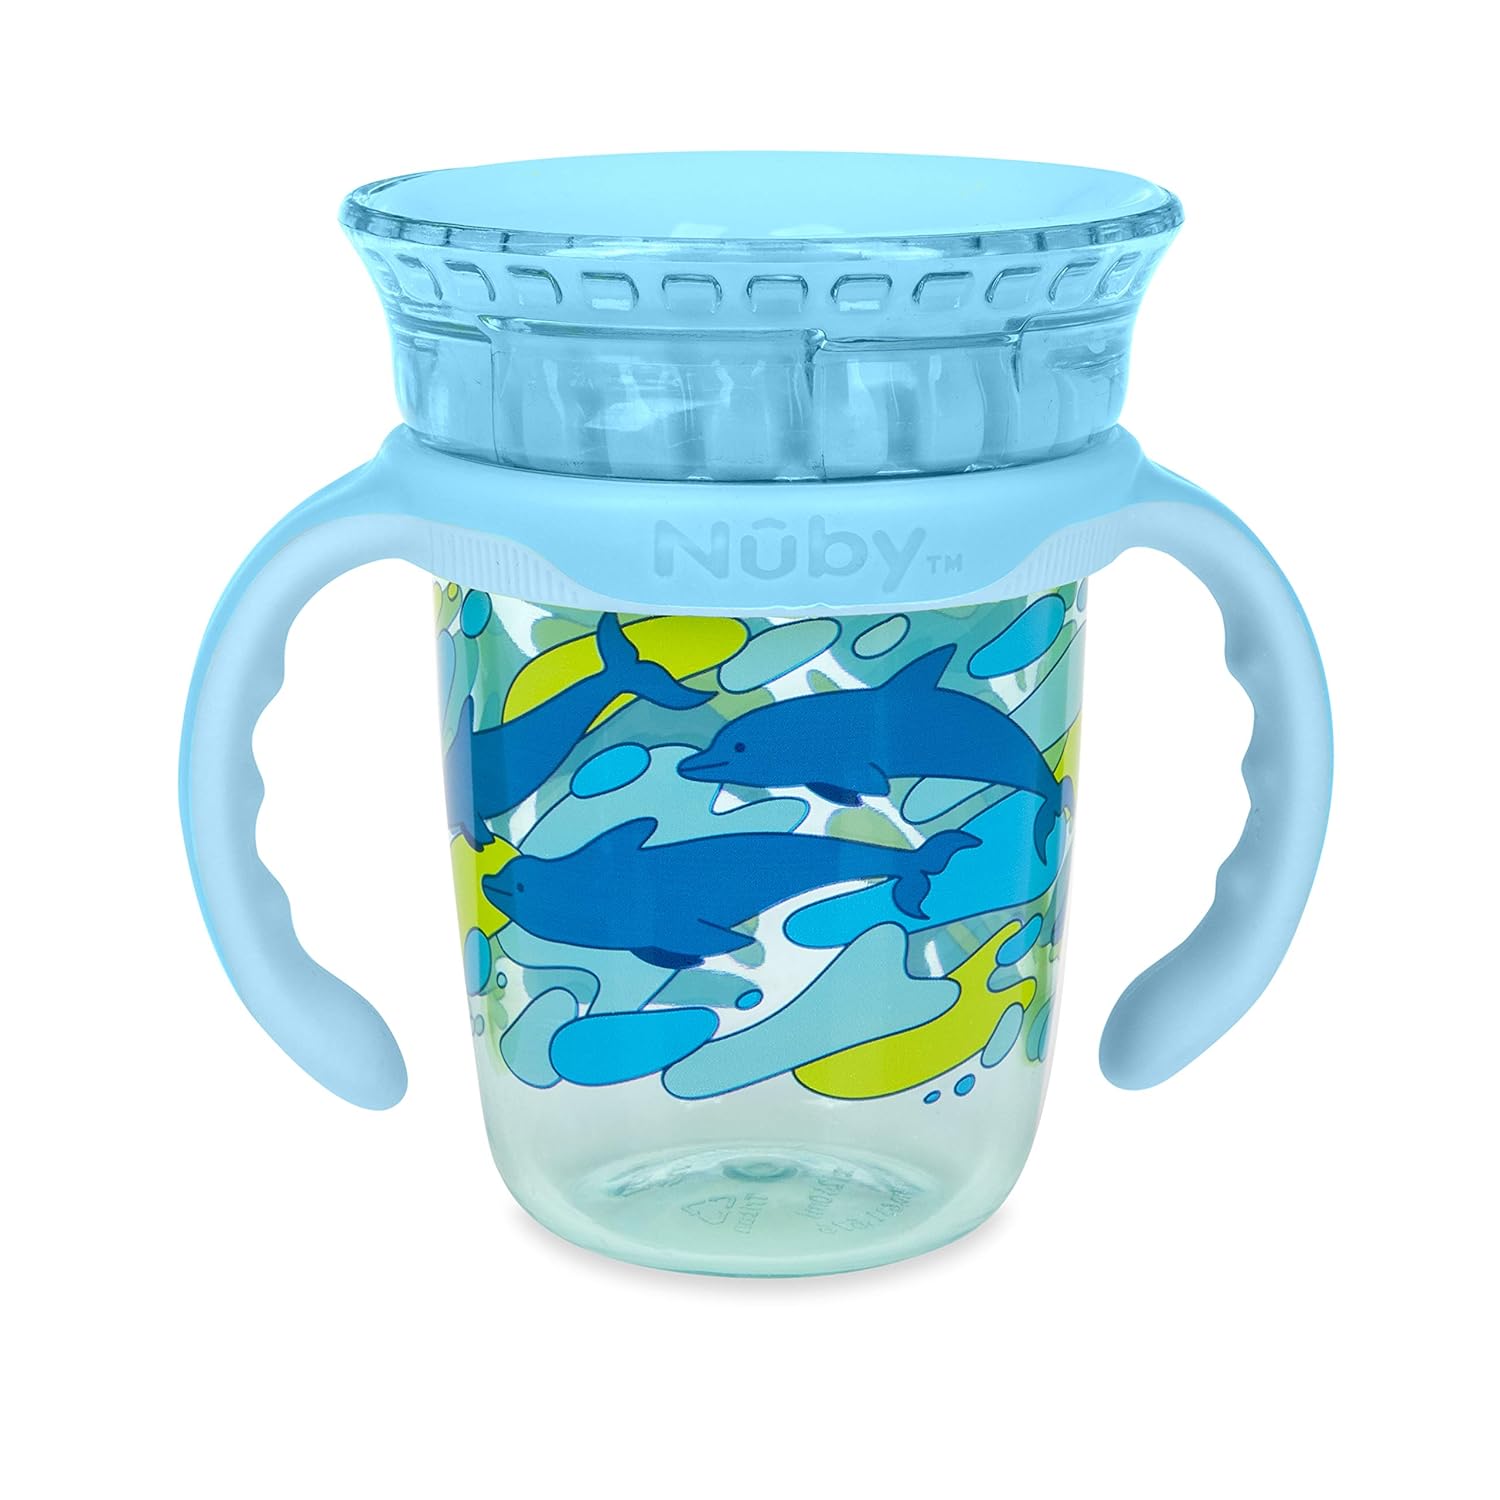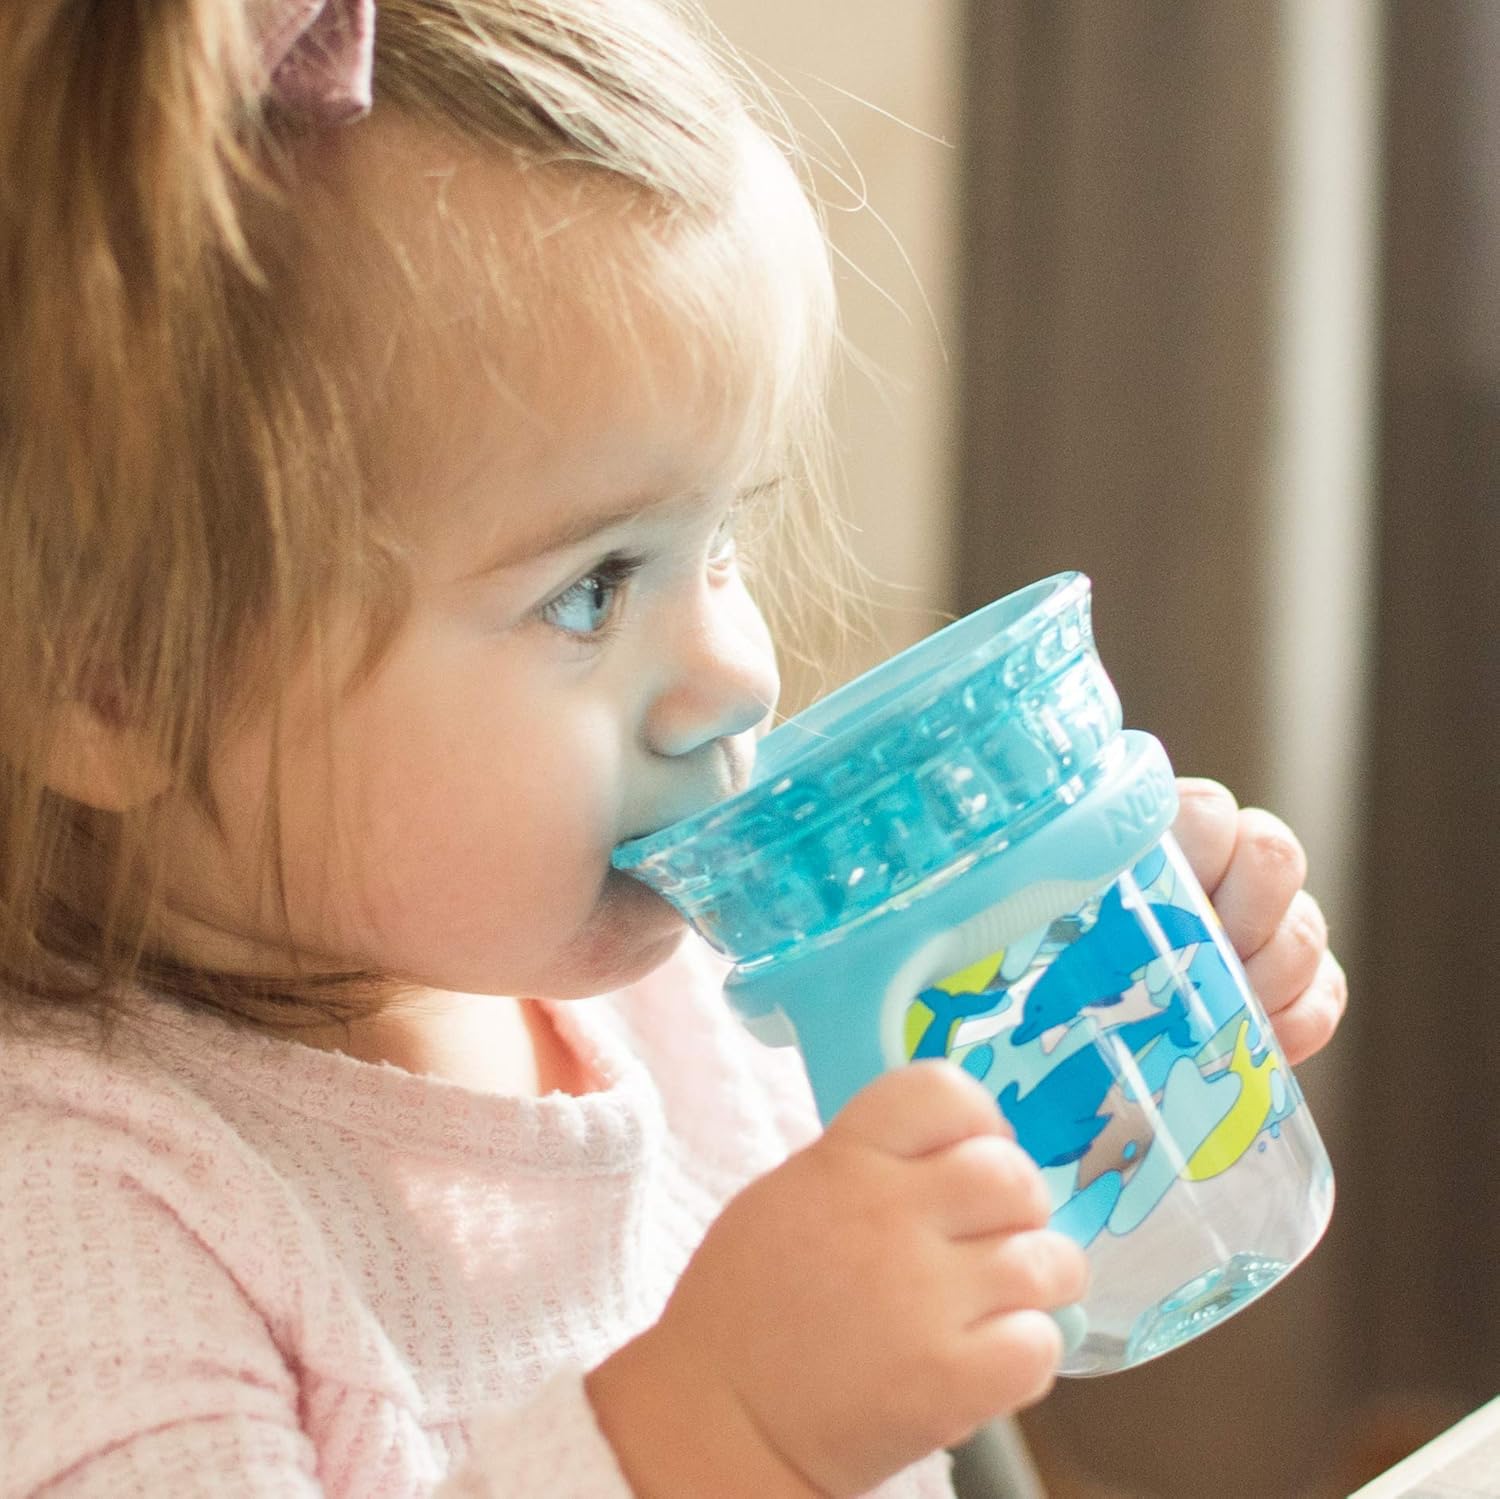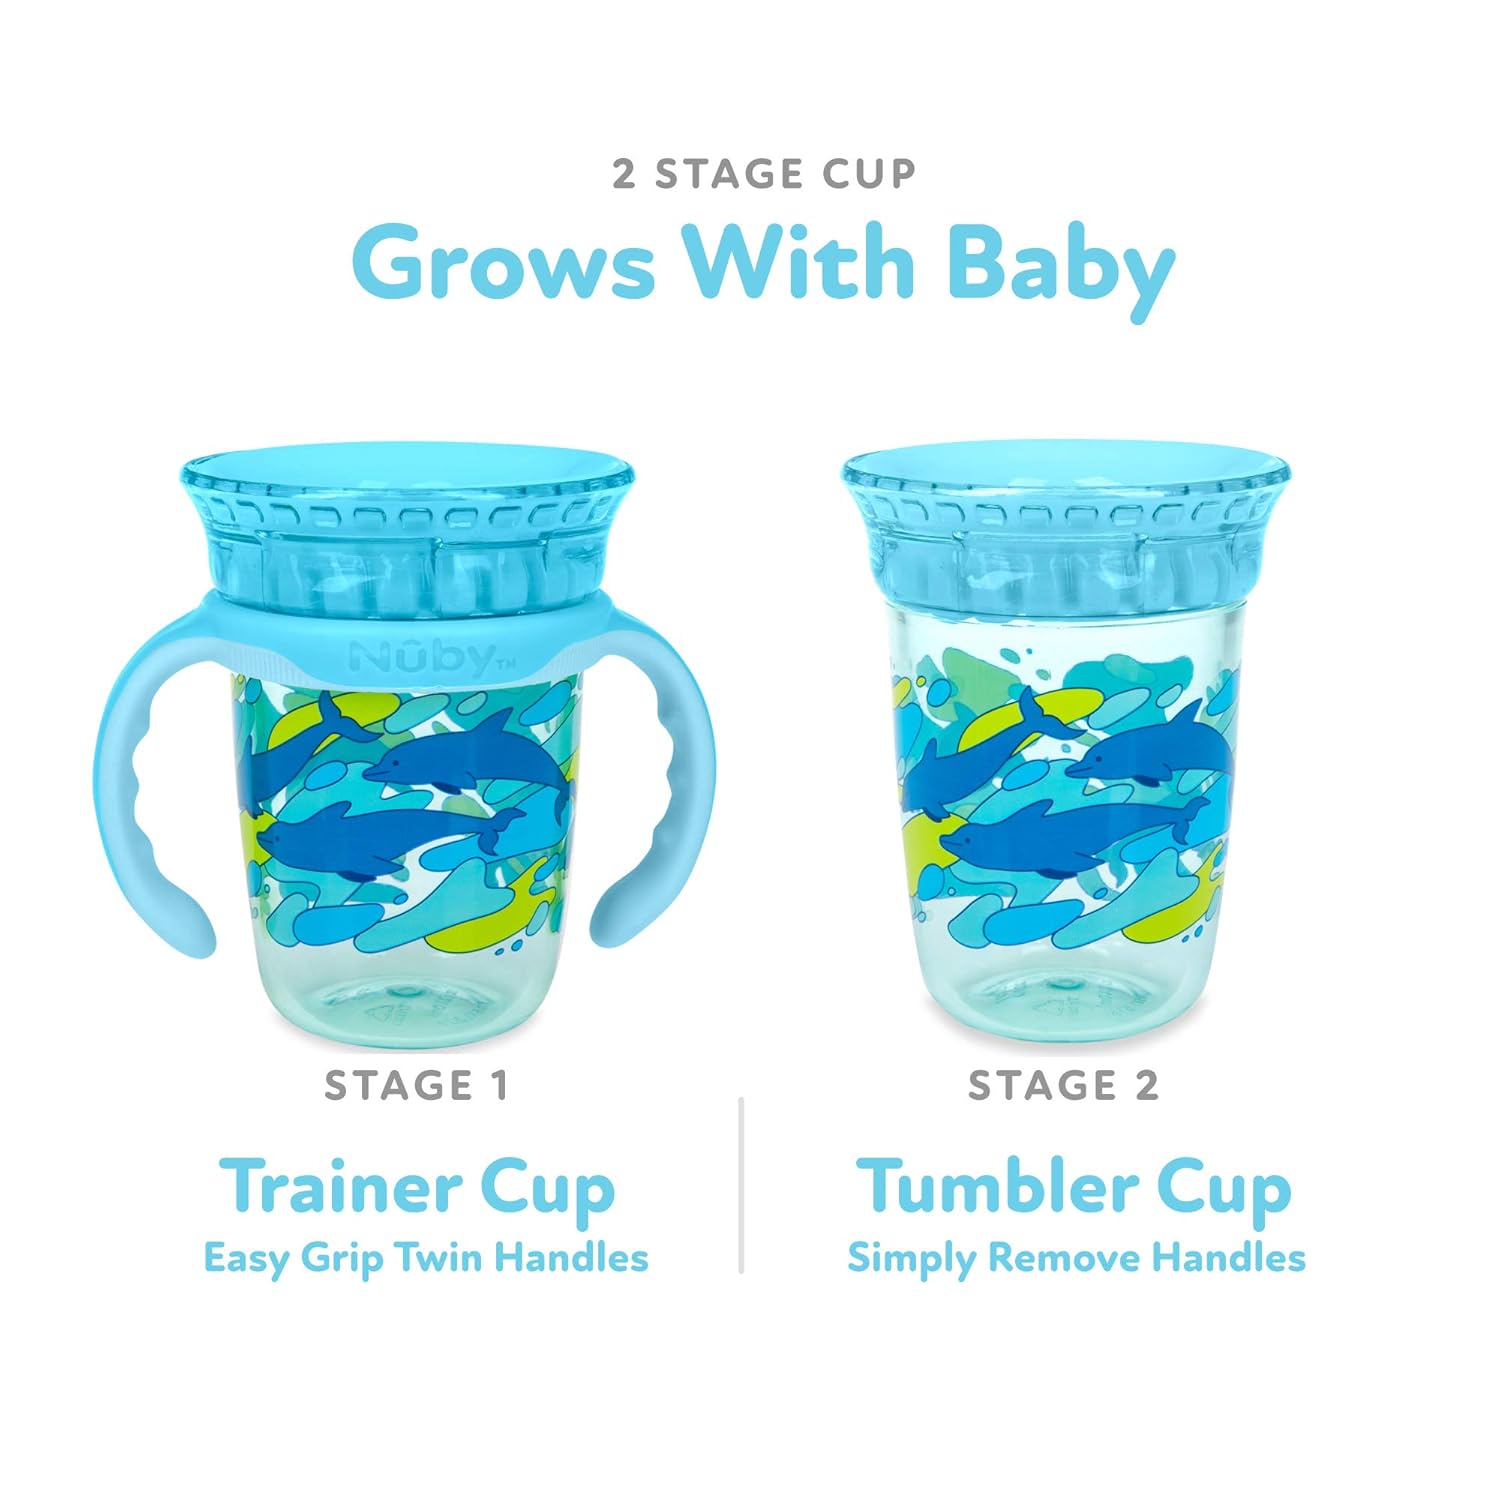
Nuby 360 Edge 2 Stage Drinking Rim Cup with Removable Handles & hygienic Cover: 8 Oz/ 240 Ml, 12M+, Dolphins, Aqua (80818)
Category: Baby
Nuby's 360 drinking cup is made with durable Triton from Eastman. The smart cup is dentist recommended and BPA free It includes removable handles and a hygienic cover. This easy to sip, no Spill, 10 oz. Children's cup is also easy to clean as the rim comes off in one piece. Hand wash in warm water using mild soap. Rinse thoroughly with clean water and dry thoroughly.
Features: Stage 1 easy grip Twin handle drinking cup: The easy grip handles allow baby to get a firm grip while drinking. The Twin handles help your child guide the cup to their mouth and drink by themselves. | Stage 2 Tumbler drinking cup: when your child is ready to hold the cup base without handles, simply detach the easy grip handles. | One Piece no Spill silicone rim with hygienic travel cover is easy to drink from, clean & assemble! Touch-flo technology only requires gentle pressure for perfectly balanced liquid flow from any side of the one-piece soft silicone bite resist 360 rim. | Ultra Durable & crystal clear Triton: the 360 edge drinking cup with detachable handles is made of crystal clear, lightweight, stain resistant and ultra-durable Triton from Eastman. Ready for any adventure! | Dolphin, 12+ months, BPA Free